Corbridge

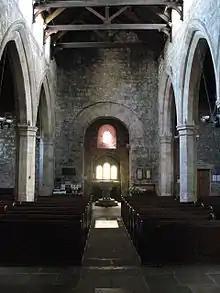
St Andrew's parish church, showing at centre its reused Roman arch, thought to have been brought from the nearby Coria Roman town.

Coria was the most northerly town in the Roman Empire, lying at the junction of the Stanegate and Dere Street, the two most important local Roman roads.